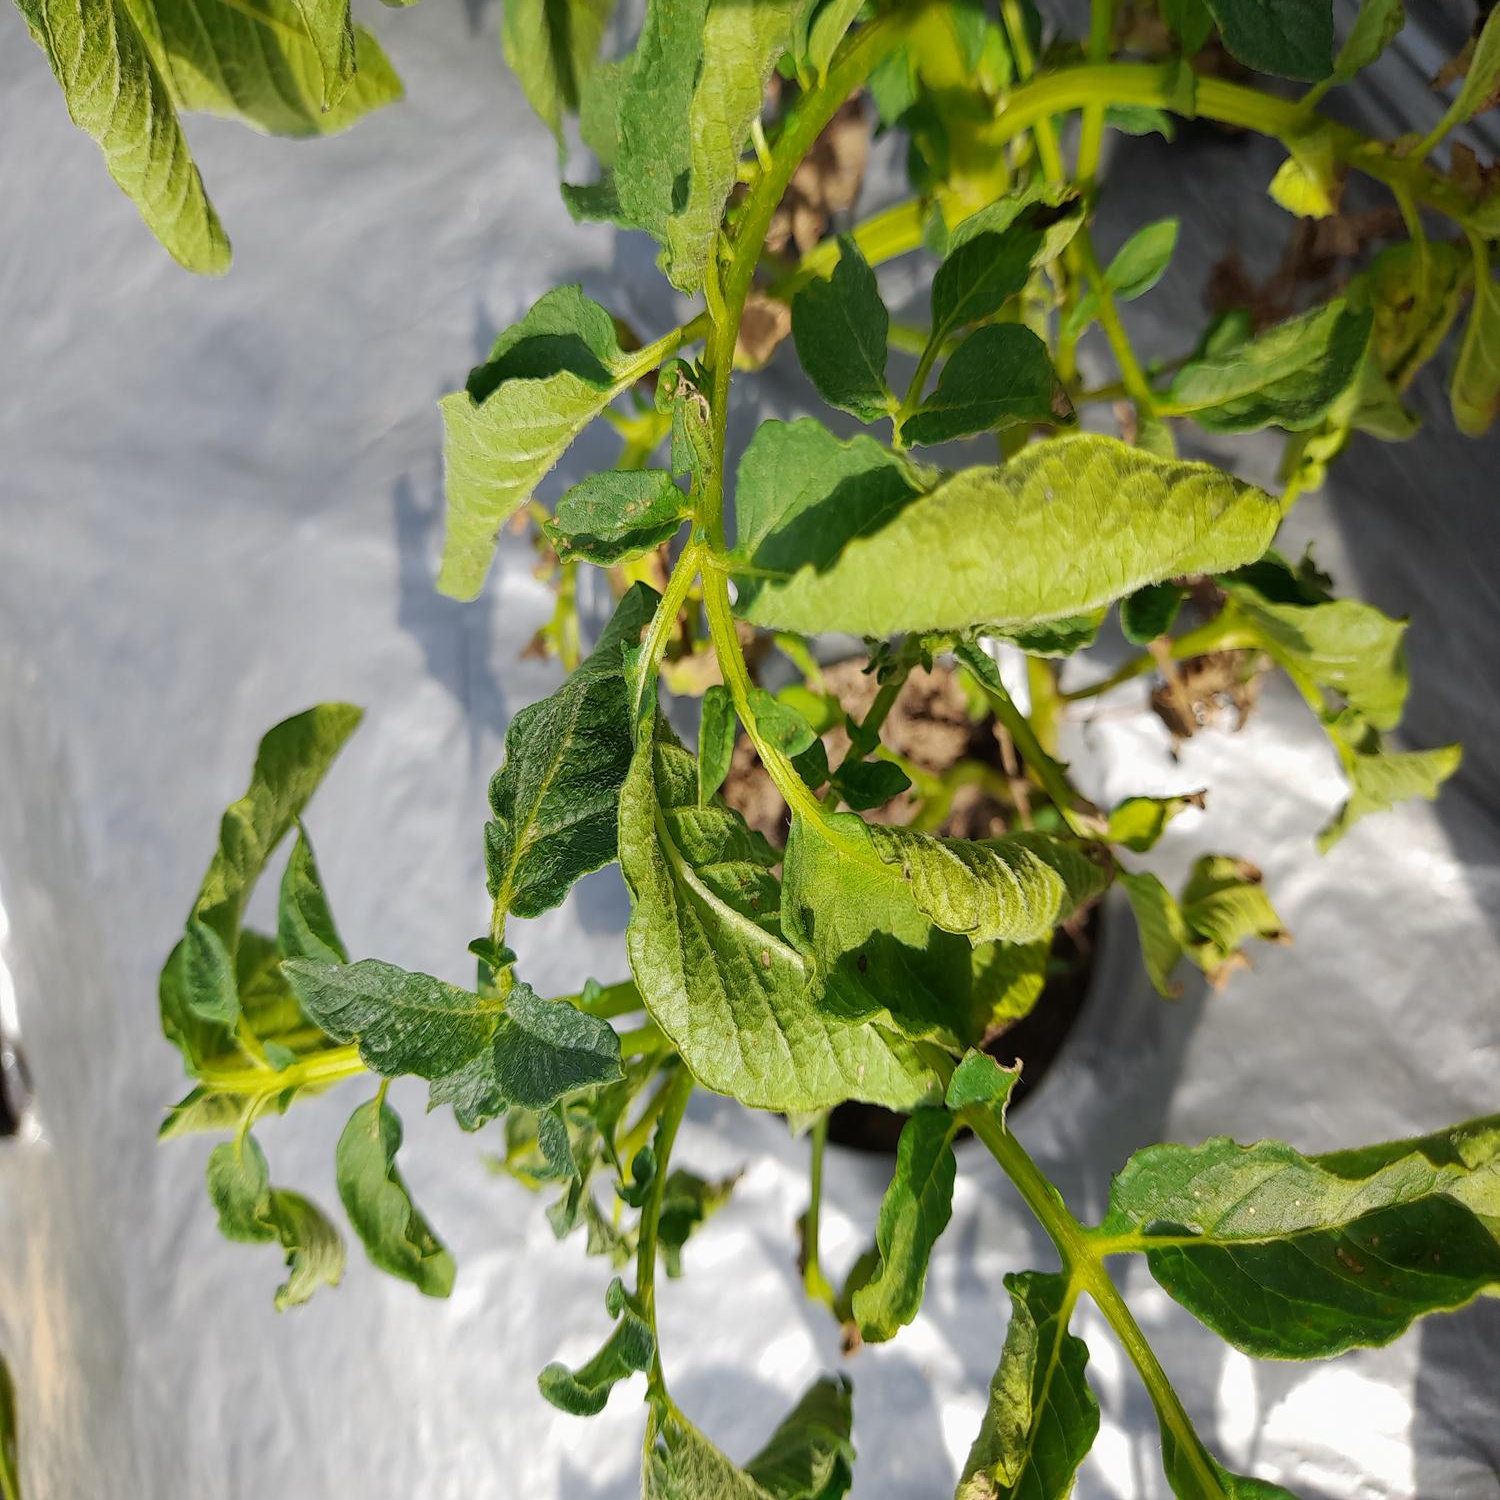
Etiqueta: Pudricion_Parda